High Island Reservoir

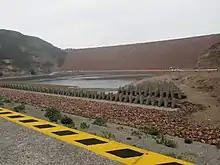
High Island Reservoir East Dam.

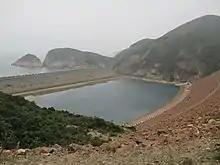
View from the top of High Island Reservoir East Dam. Po Pin Chau is the rocky islet on the left.

The High Island Reservoir, located in the far south eastern part of the Sai Kung Peninsula, was opened in 1978, helping to alleviate water shortage problems in Hong Kong. Its water capacity is approximately 273 million cubic metres. The area it occupies was originally the Kwun Mun Channel, which separated High Island from the Sai Kung Peninsula.